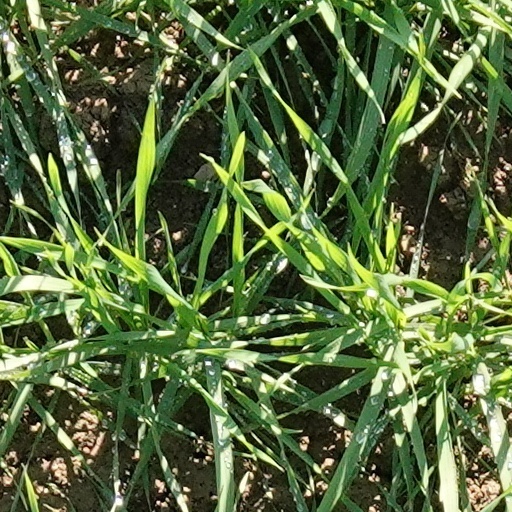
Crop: wheat